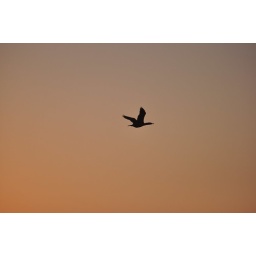
Cormorant in the golden sky